History of Miyazaki Prefecture

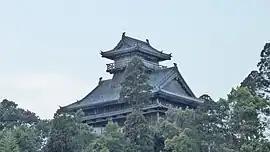
Aya Castle 1331–1615, mountain castle, once one of the 48 castles of Ito clan

The Shimazu clan, the tozama daimyo, was a powerful clan and its territory spanned the provinces of Satsuma, Osumi and the south-west region of Hyūga, and had the Ryūkyū Kingdom as a vassal state. The territory is largely contiguous with today's Kagoshima prefecture, and parts of Miyazaki prefecture.